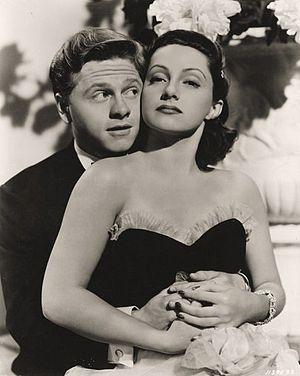
Diana Lewis est une actrice américaine, née le 18 septembre 1919 à Asbury Park, morte le 18 janvier 1997 à Rancho Mirage.
"Andy Hardy est un personnage de fiction interprété par l'acteur américain Mickey Rooney dans une série de films de la Metro-Goldwyn-Mayer entre 1937 et 1946, réalisés pour la plupart par George B. Seitz. Dans les titres français le personnage est renommé ""André Hardy"".